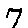
Label: 7